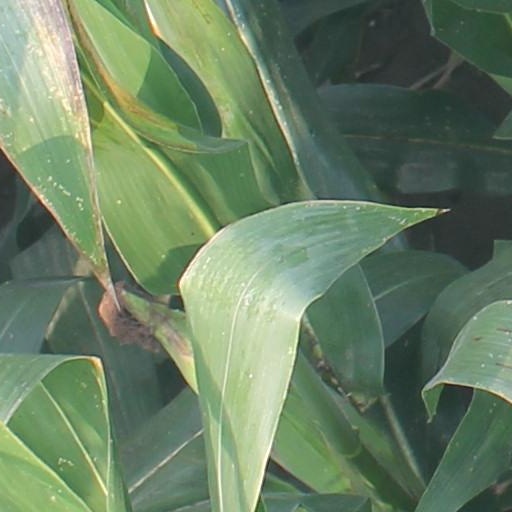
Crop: maize; corn